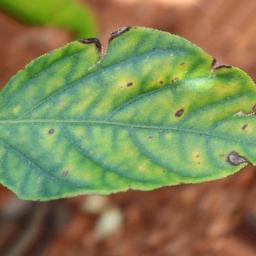
Label: nutritional